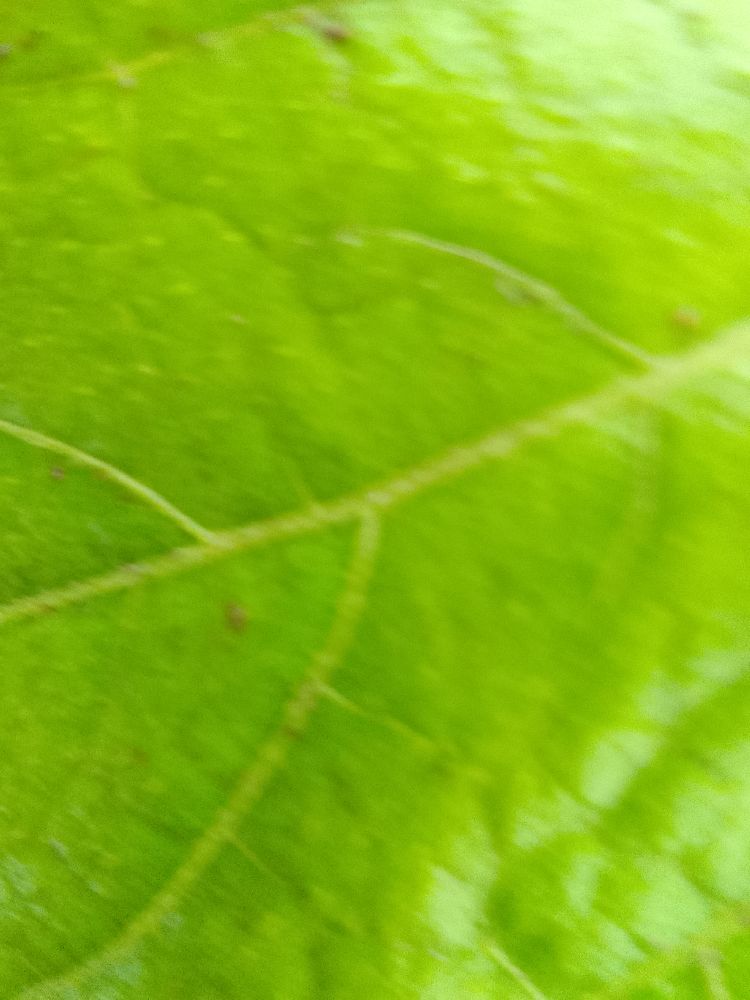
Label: healthy